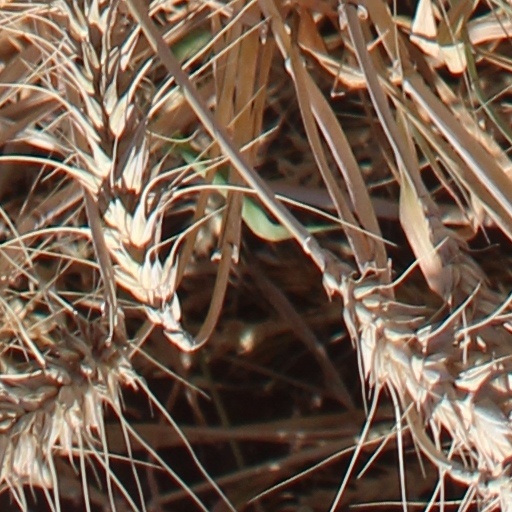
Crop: wheat